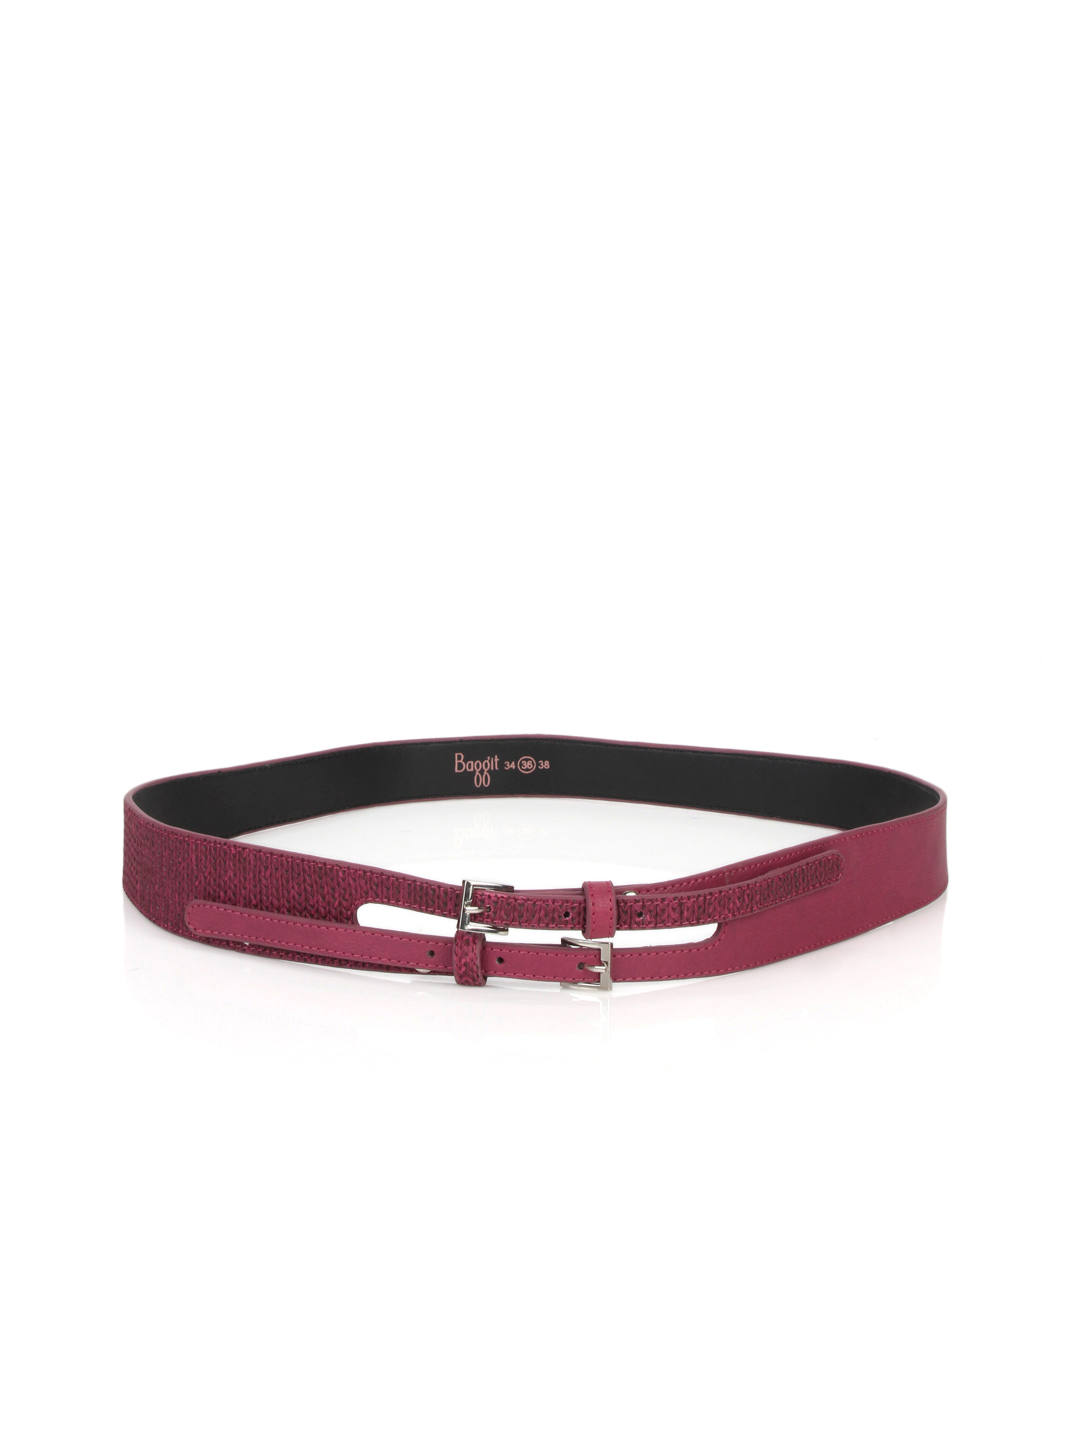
Baggit Women Bloom Taj Pink Belt
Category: Accessories / Belts / Belts
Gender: Women
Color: Pink
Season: Summer 2012
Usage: Casual